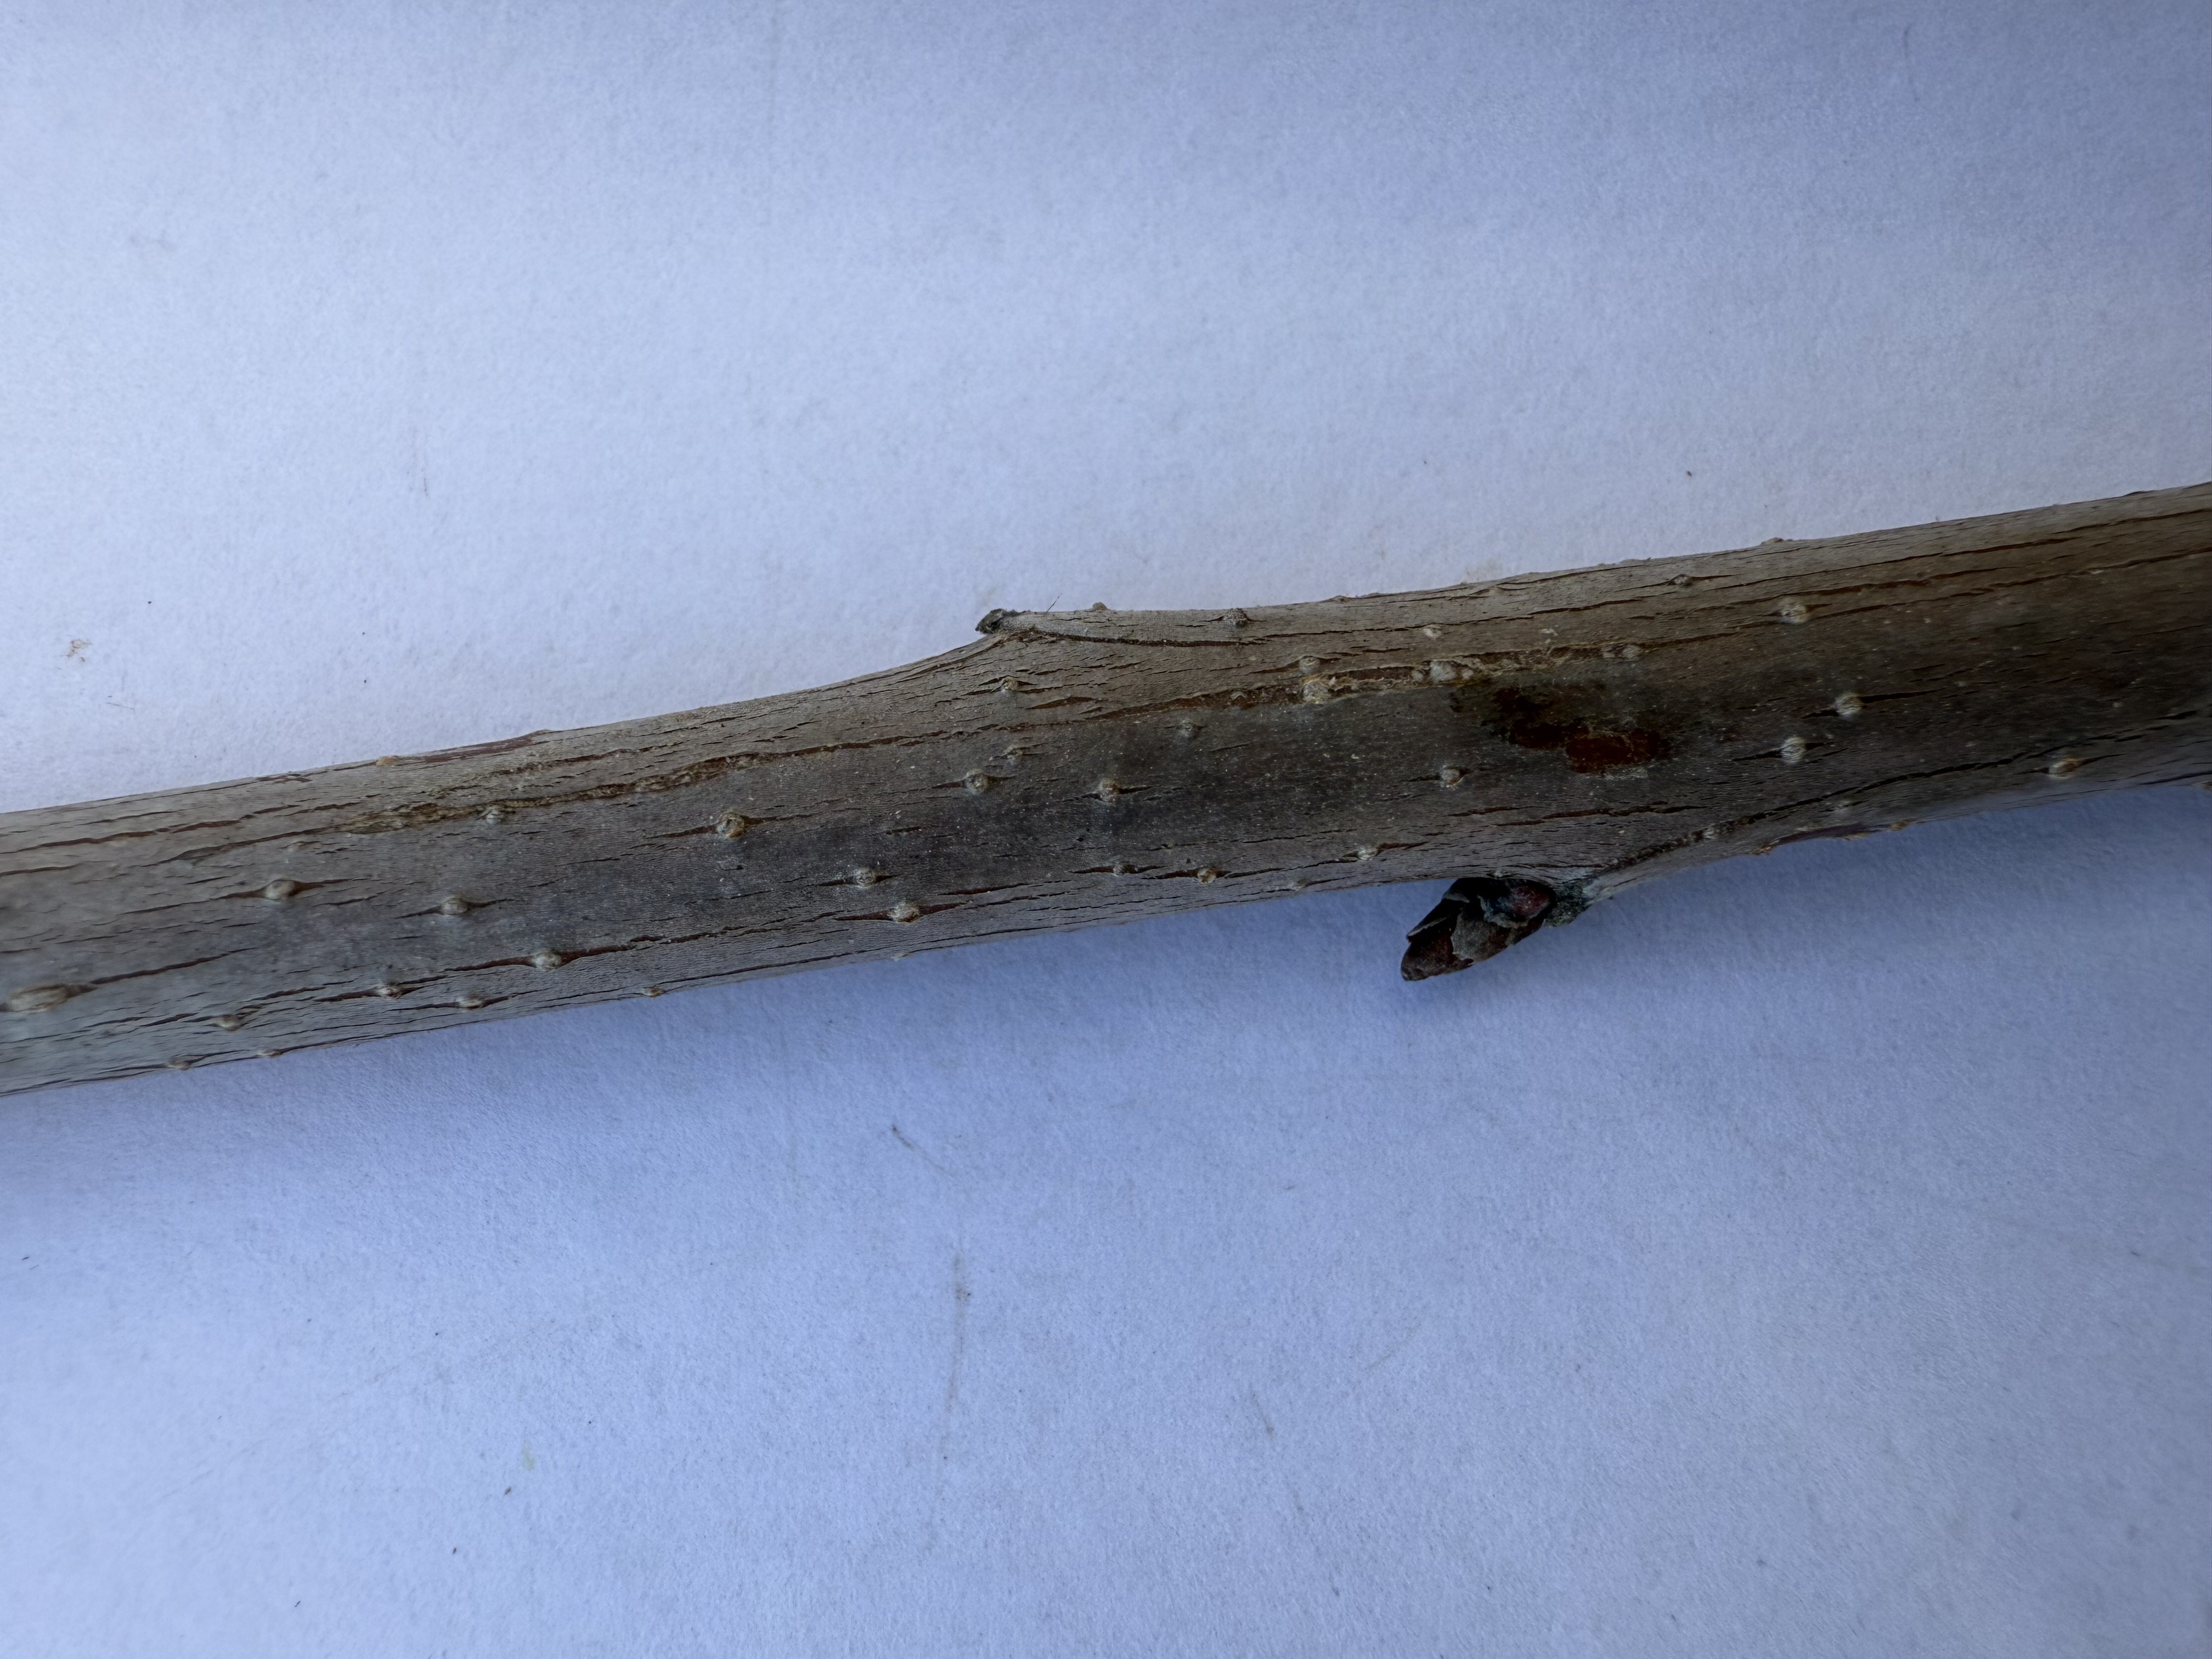
Variety: Napolyon Cherry